Pentanema salicinum

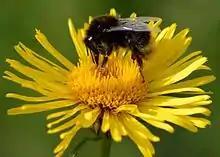
Pollination by red-tailed bumblebee

"Pentanema salicinum" was first described by Carl Linnaeus in 1753. It is known from a variety of common names including willowleaf yellowhead, Irish fleabane and willow-leaved Inula. Since its initial description it has also been ascribed a variety of Latin names, all of which are now regarded as synonyms and probably reflecting the still uncertain taxonomy of the genus, it being regarded as possibly paraphyletic.